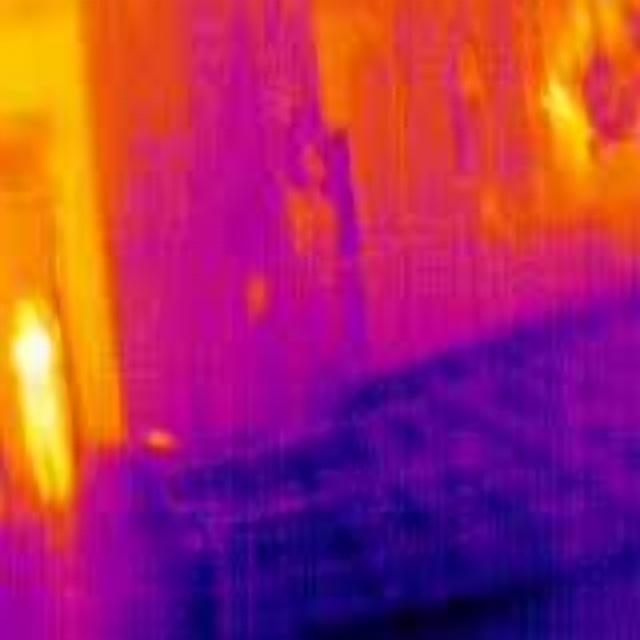
Detected objects:
label: person